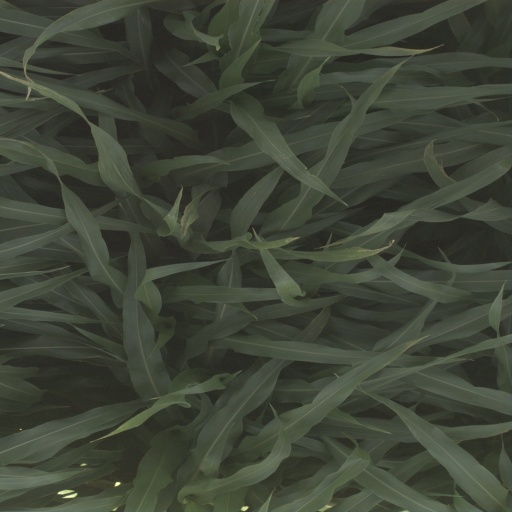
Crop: sorghum